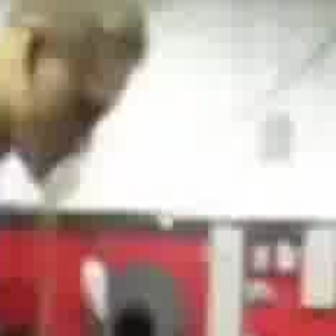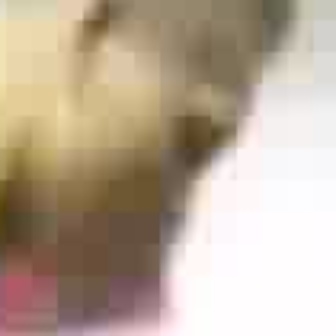
  Please identify the target specified by the bounding box [31,77,133,178] in the first image and locate it in the second image. Return the coordinates in [x_min,y_min,x_max,y_max] format.
Answer: [39,90,247,298]